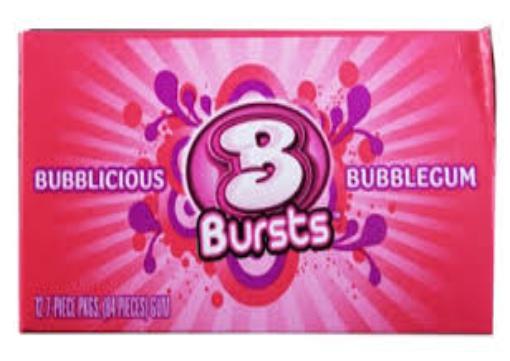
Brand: Bubblicious
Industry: Food